Leiria

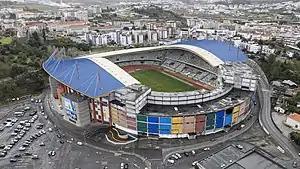
Stadium Dr. Magalhães Pessoa

Leiria is connected to its suburbs and the rest of Portugal by a motorway network. There are four motorways passing the city;